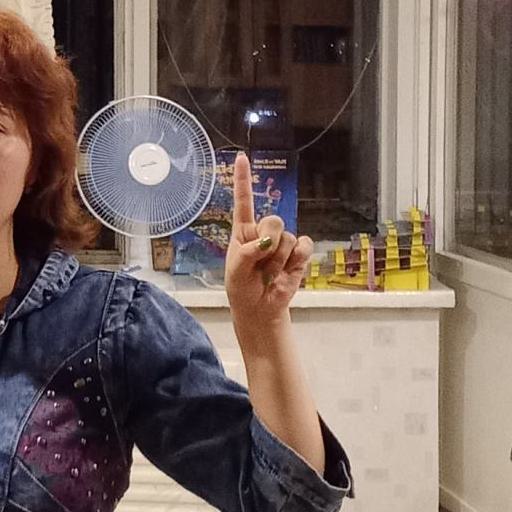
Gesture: one